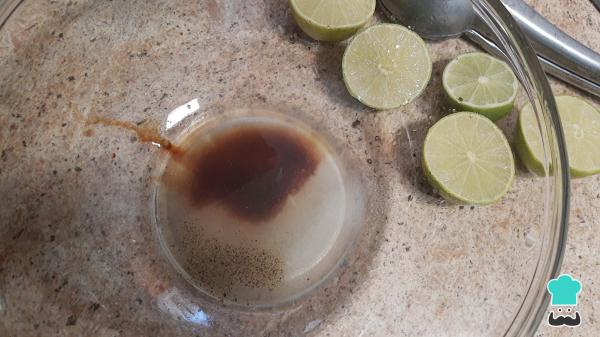
Después en un recipiente exprime el jugo de limón, agrega el jugo sazonador seguido por sal y pimienta al gusto, mezcla para integrar. Si quisieras añadir un toque picante, puedes agregar un poco de salsa picante a la mezcla.